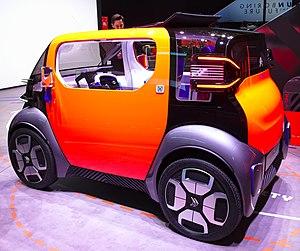
La Citroën Ami One concept est un concept-car de micro-citadine 100 % électrique du constructeur automobile français Citroën, présenté à l'occasion de son centenaire en 2019 et préfigurant la Citroën Ami commercialisée à partir de juin 2020.
La Citroën Ami est une micro-citadine 100 % électrique à deux places du constructeur automobile français Citroën, produite à partir de 2020 et commercialisée à partir du 11 mai 2020. Elle est annoncée par le concept car Ami One. Elle reprend le nom d'un modèle du constructeur commercialisé de 1961 à 1978.